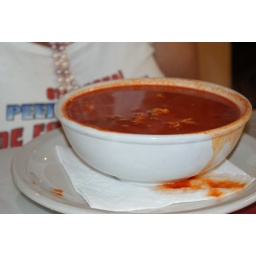
very red posole in a giant bowl (2)